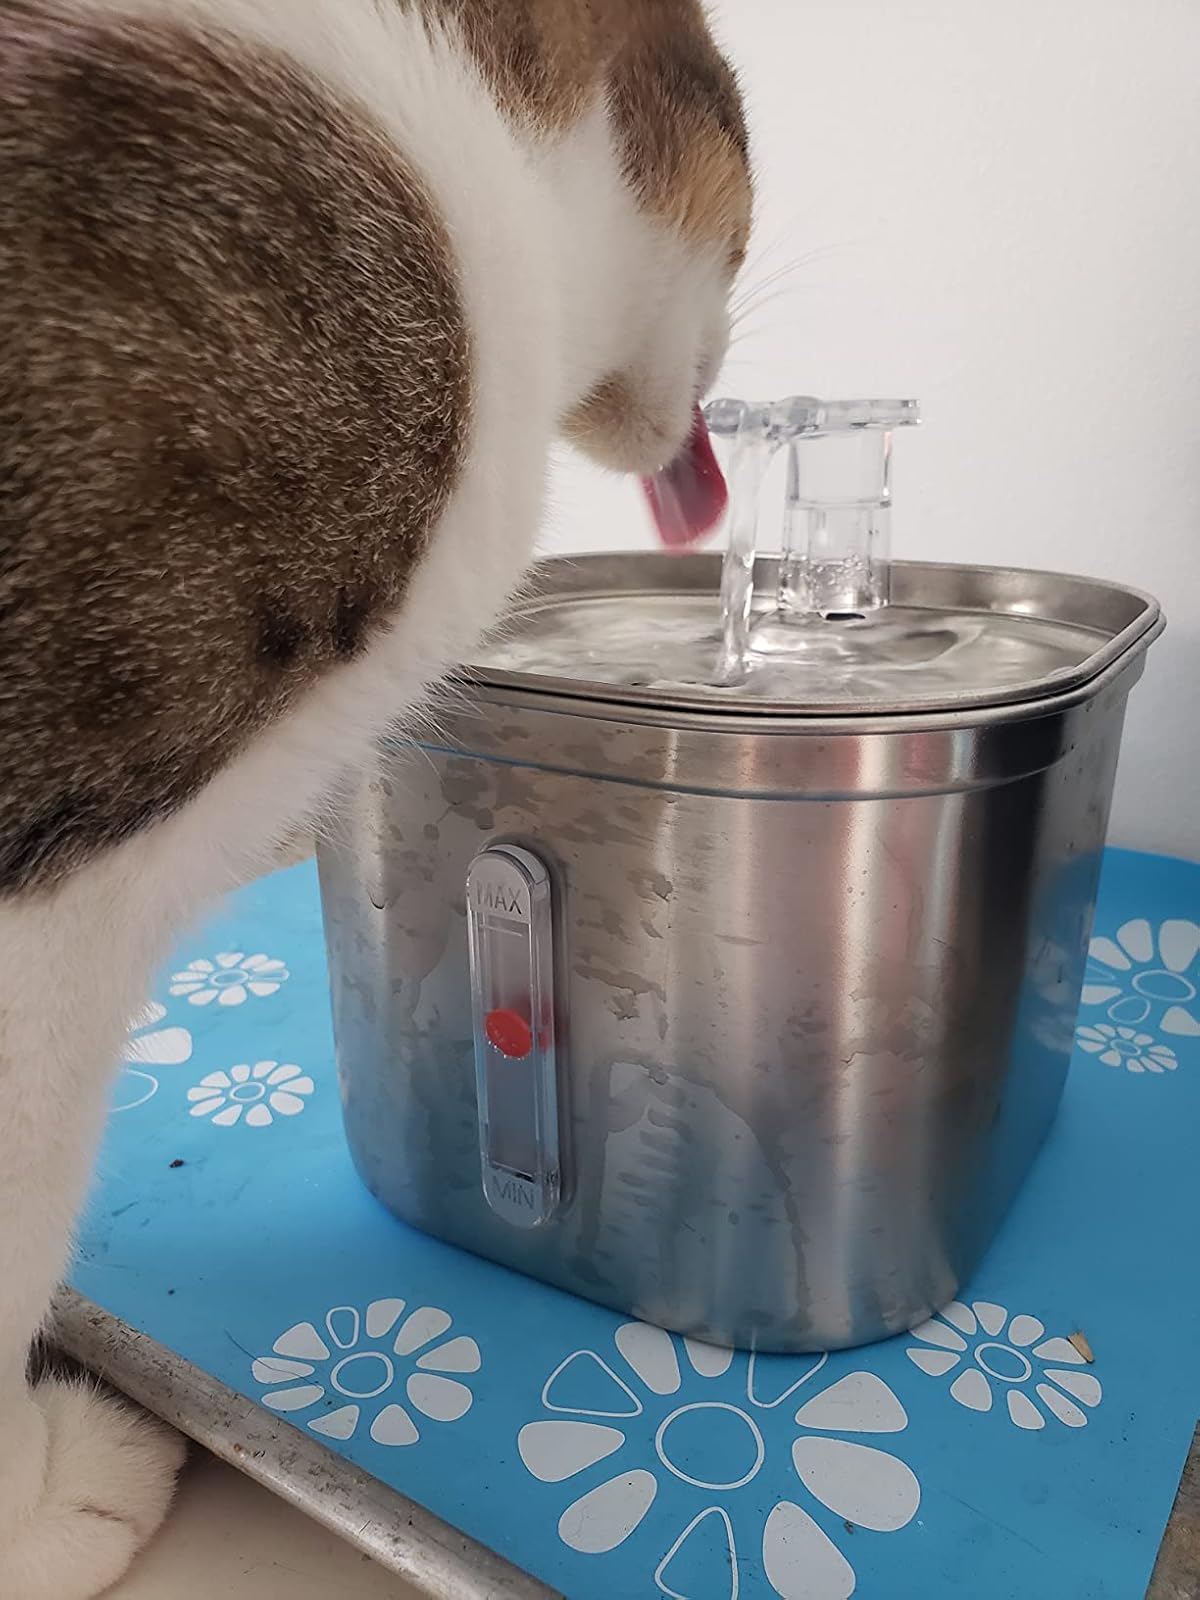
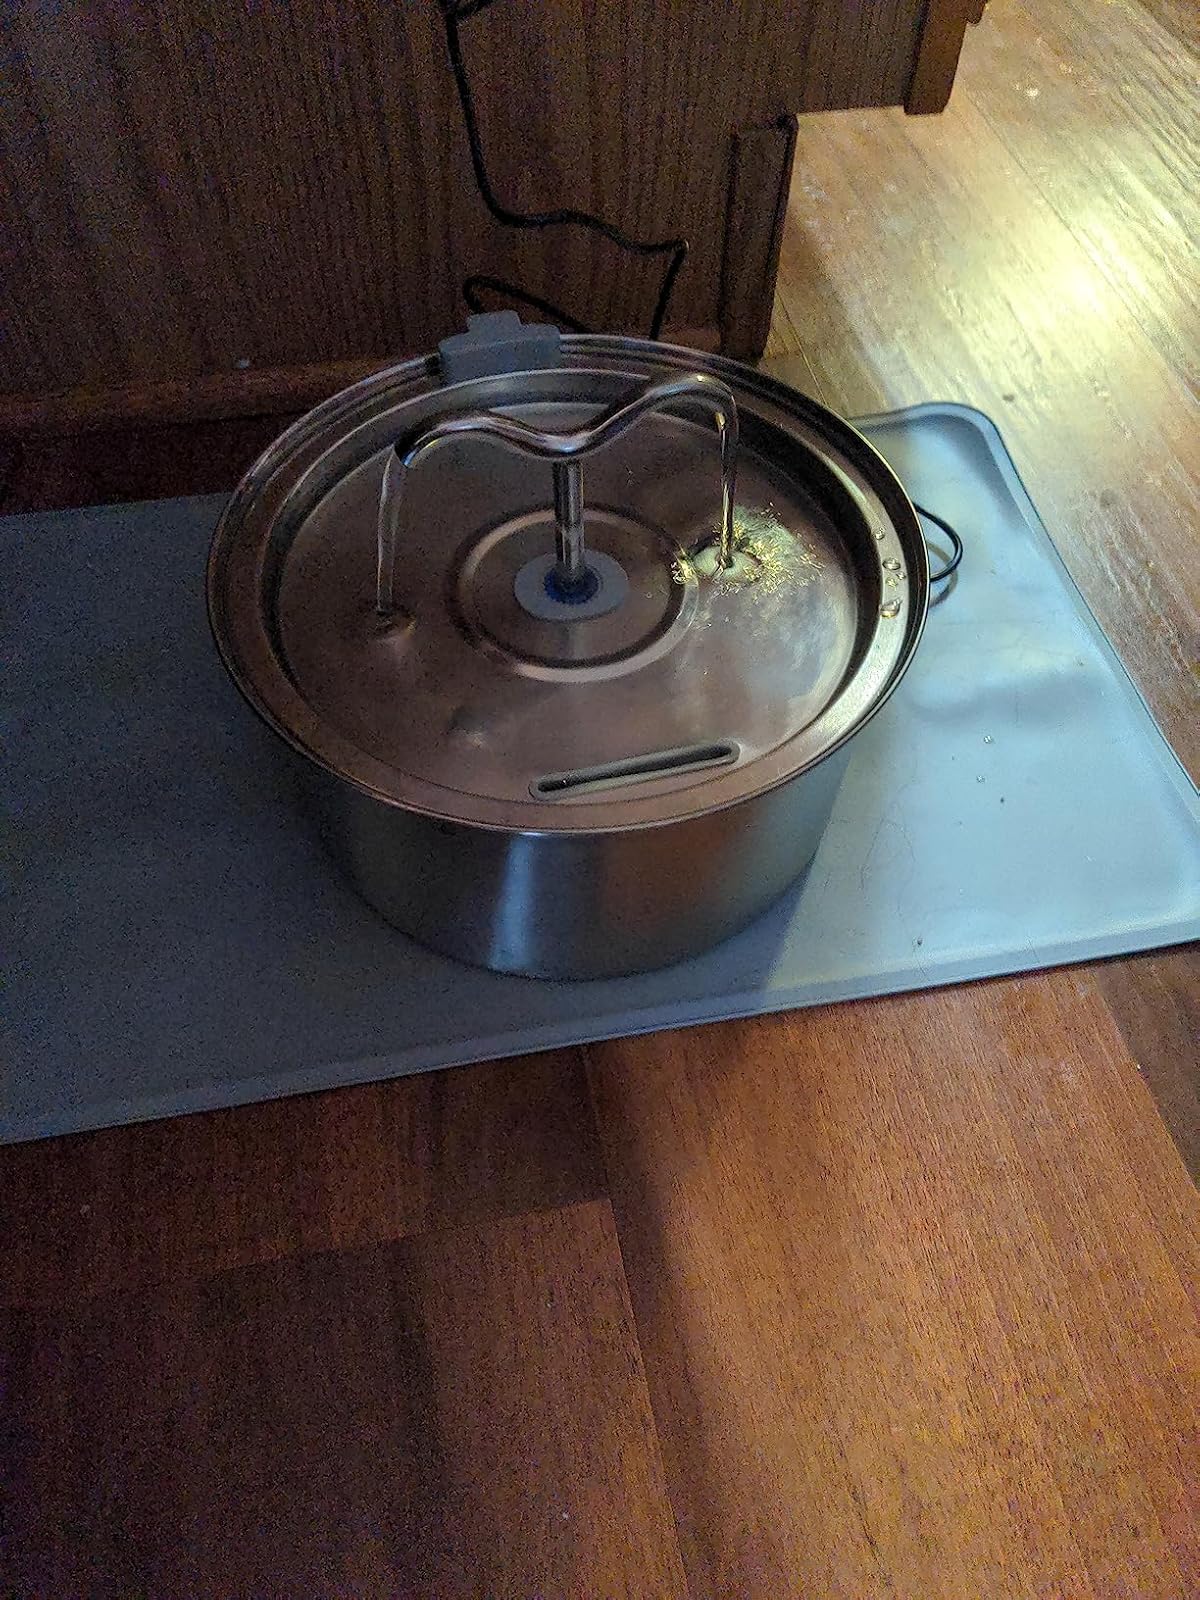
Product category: items_bowl
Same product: no